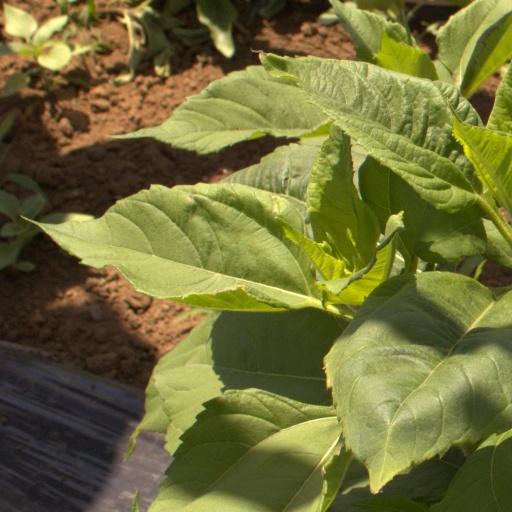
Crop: Jerusalem artichoke